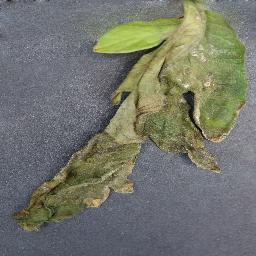
Label: Tomato___Late_blight